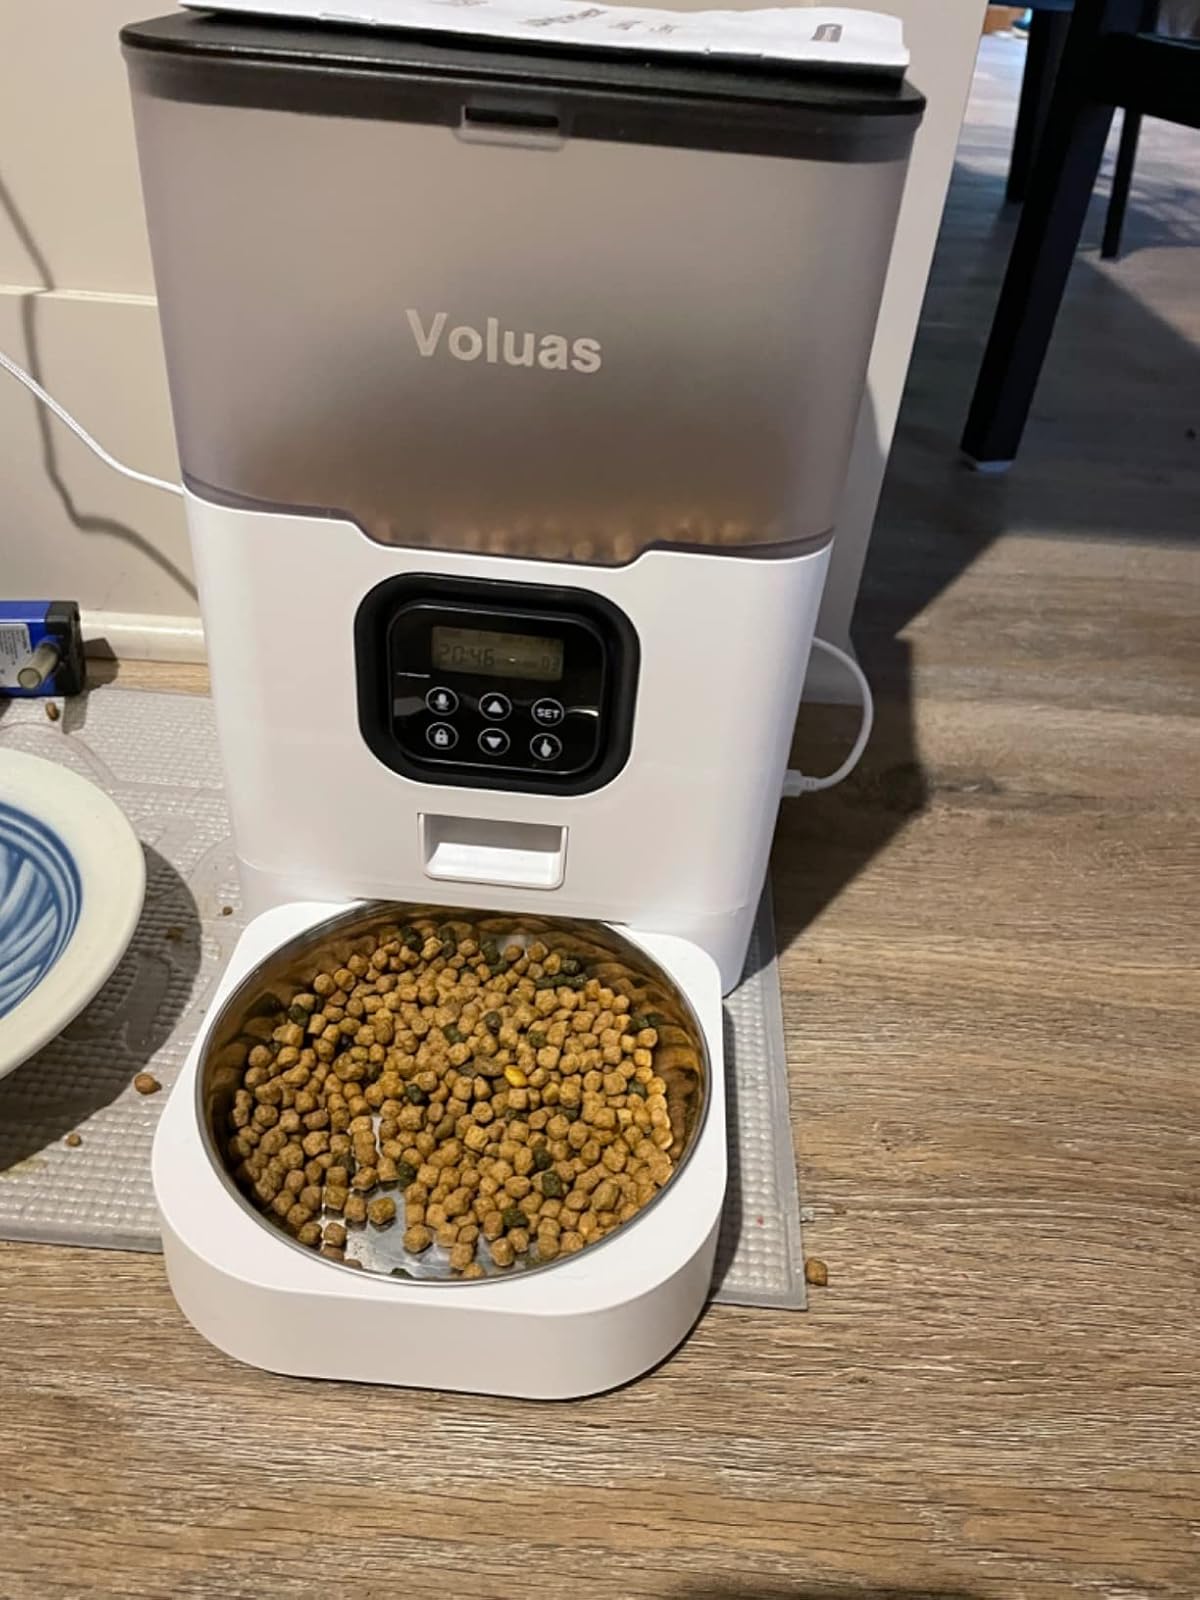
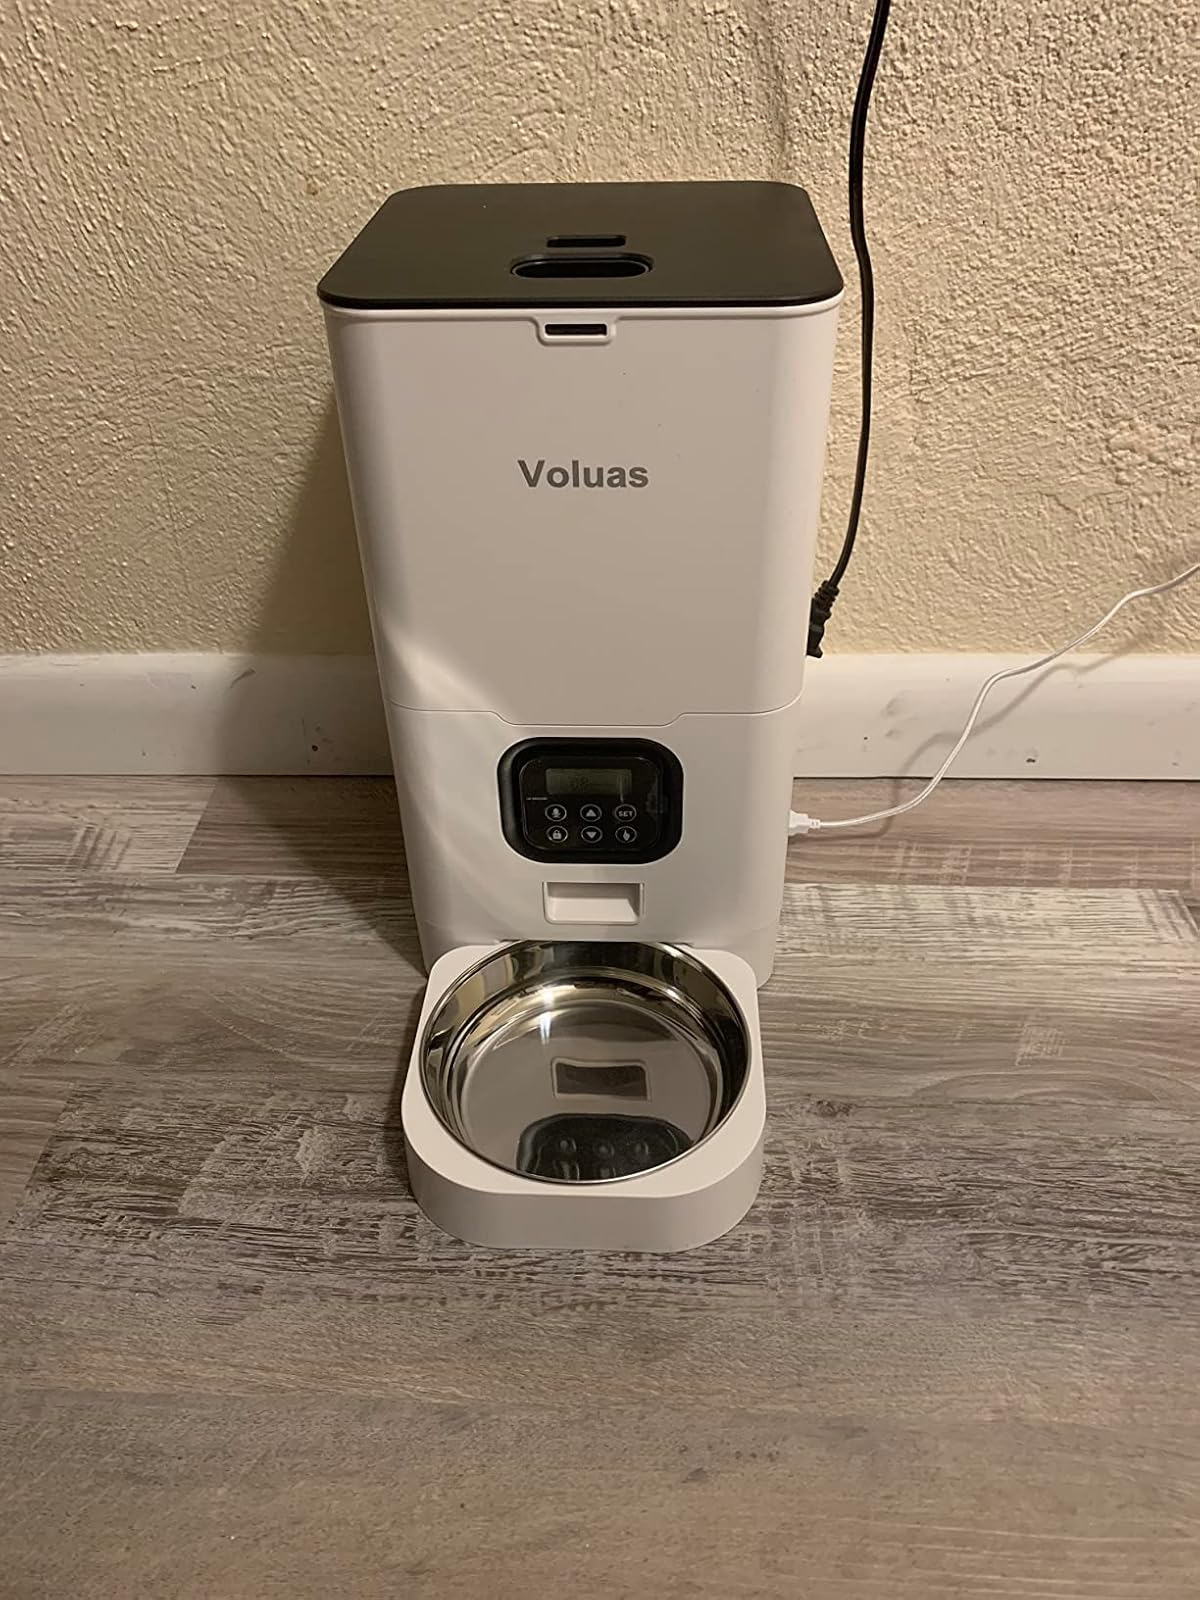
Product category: items_feeder
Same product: no